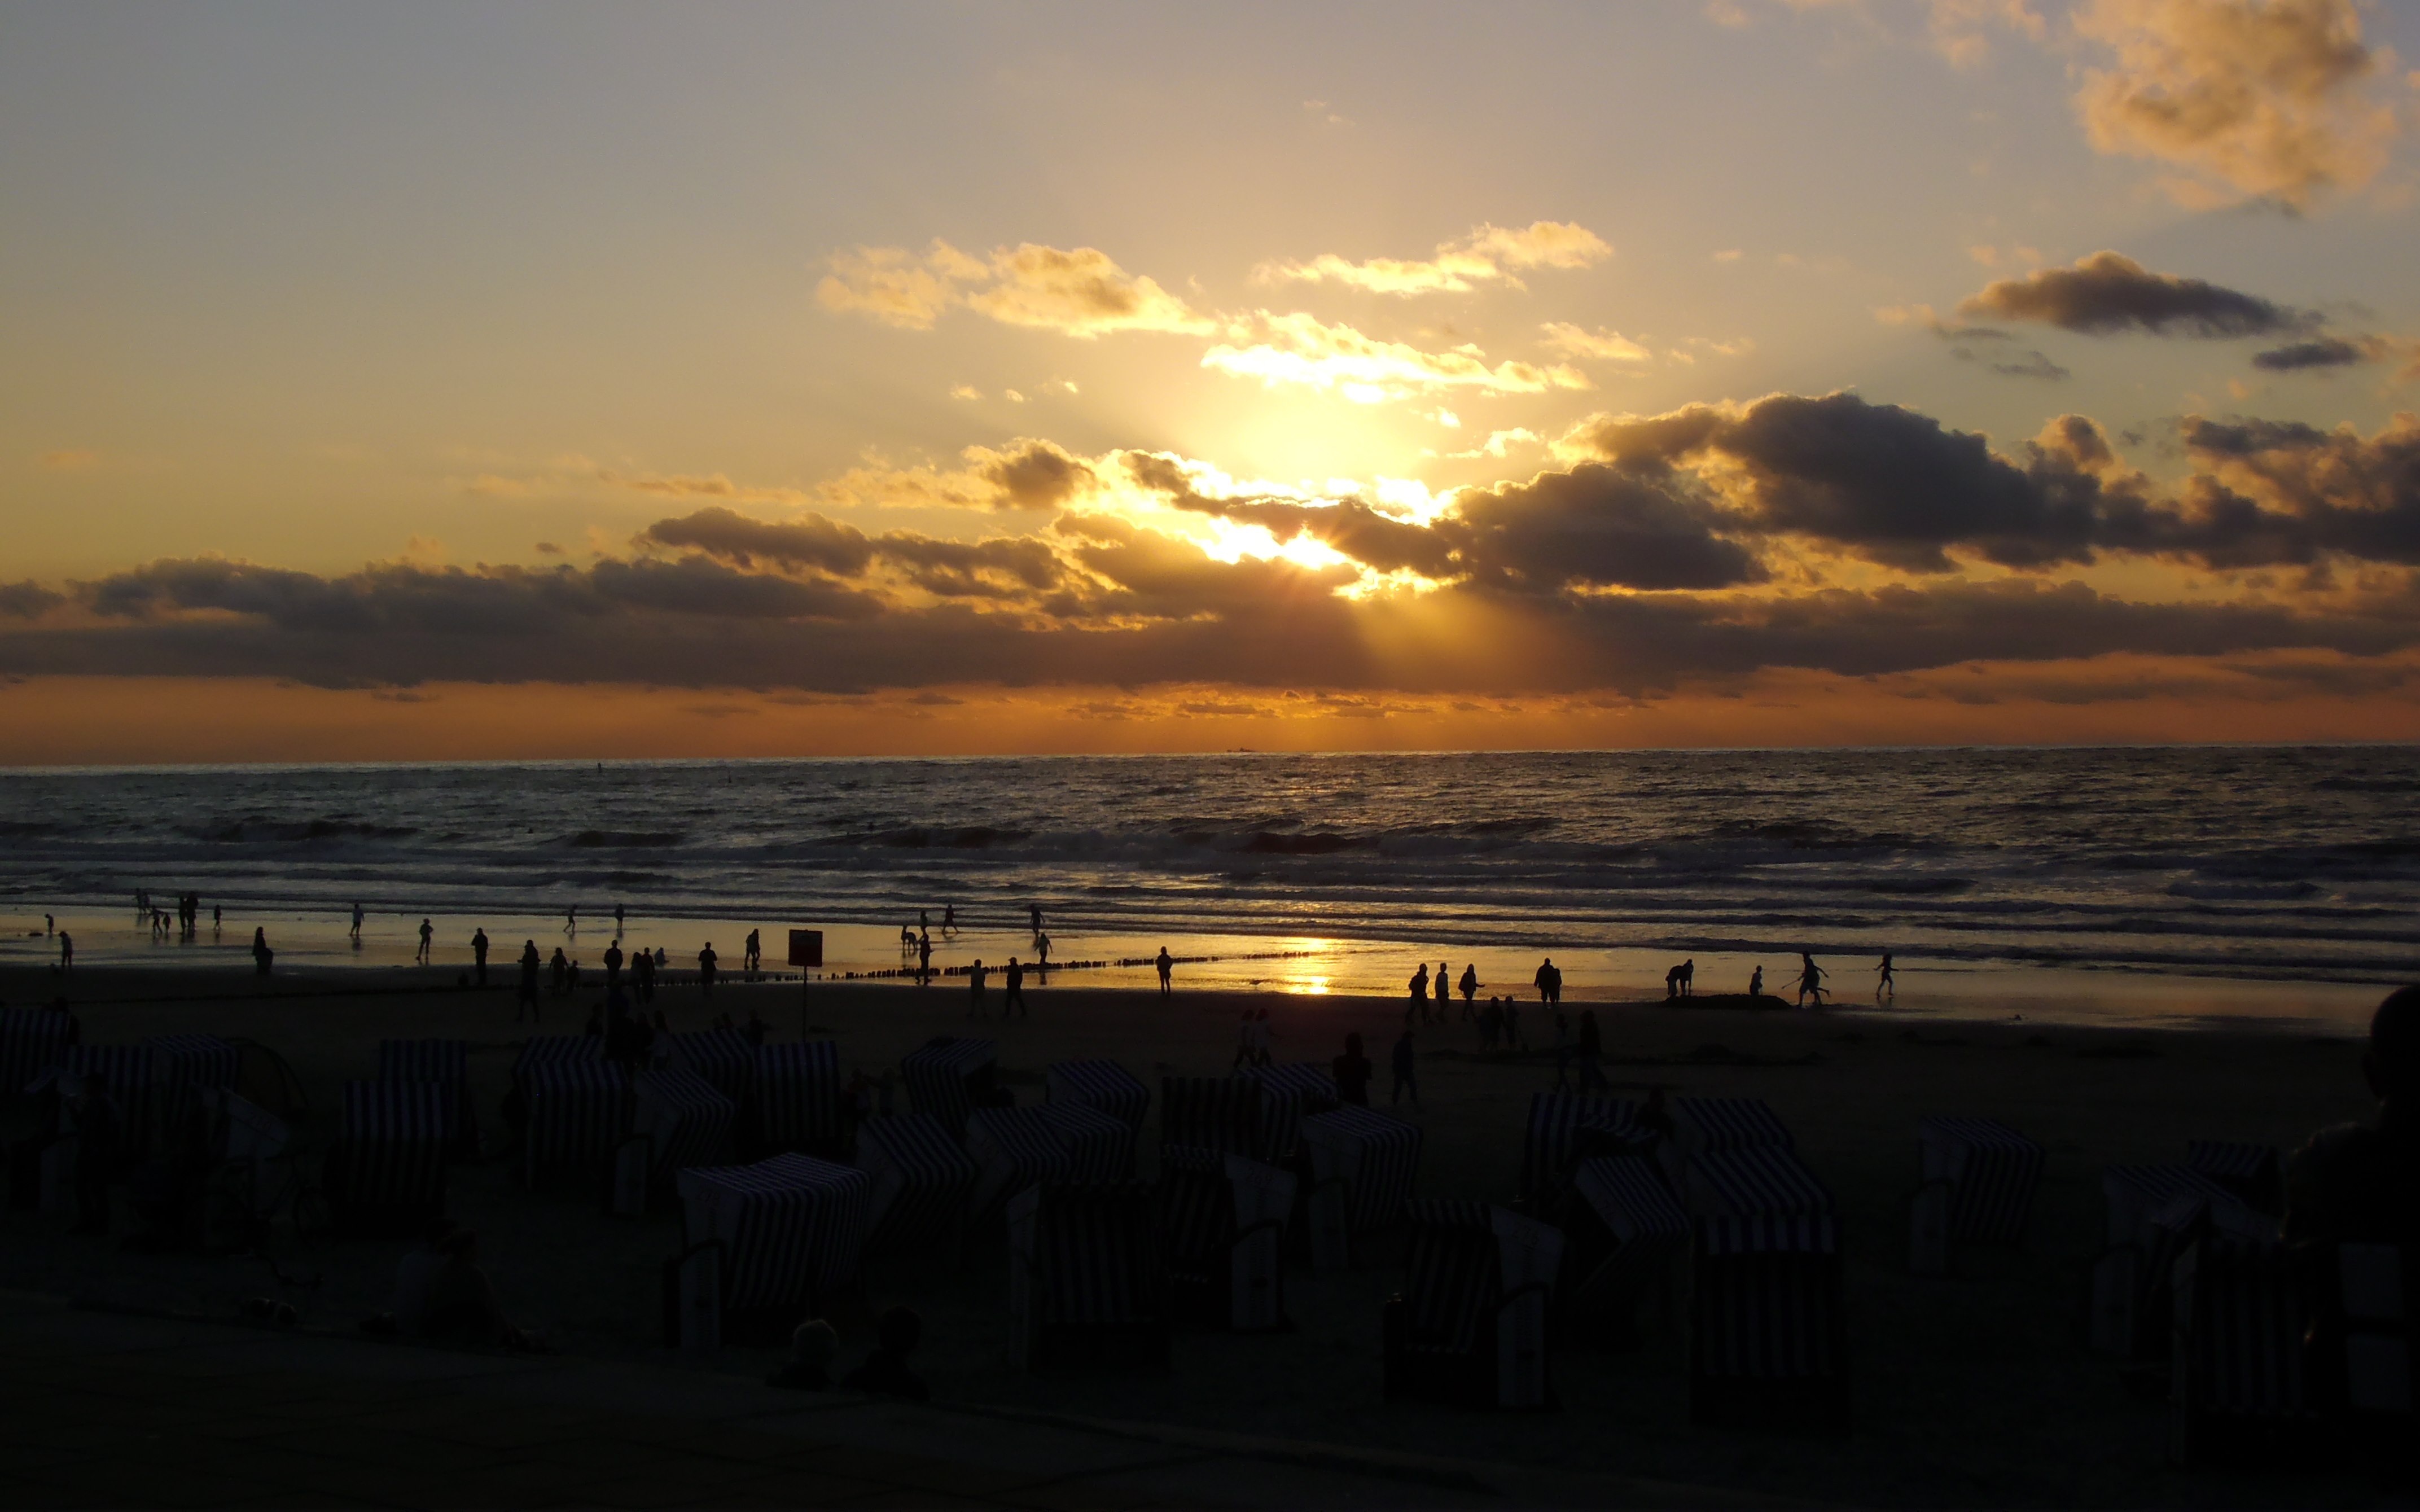
beach, sea, coast, water, ocean, horizon, light, cloud, sky, sun, sunrise, sunset, sunlight, morning, shore, wave, dawn, dusk, evening, shadow, holiday, bay, clouds, north sea, afterglow, norderney, ney